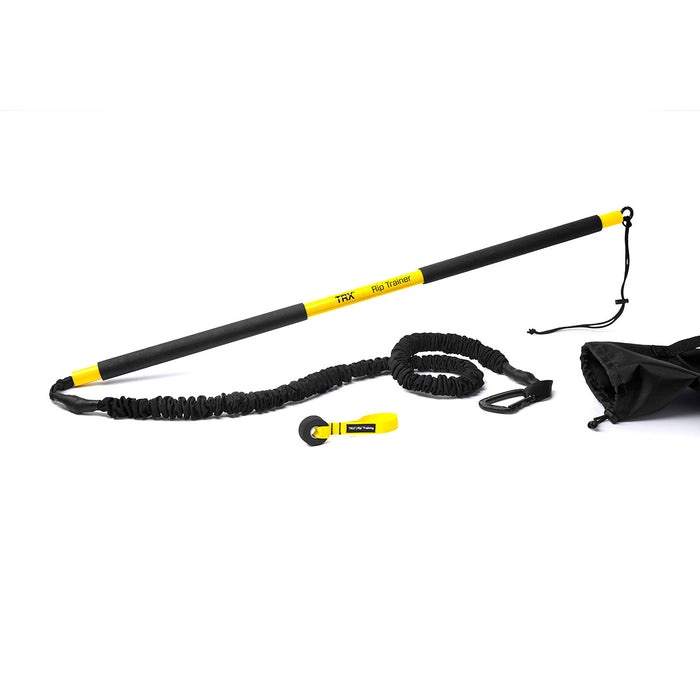
TRX Rip Trainer
Core strength like never before. The TRX Rip Trainer™ is an innovative weighted bar and resistance bungee duo for your home gym that frees you to move in every direction to work the abs, obliques, backs, and hips while building up your speed, agility, and balance. Core Powerhouse Athletes and fitness enthusiasts use the TRX Rip Trainer to unlock the next level of rotational strength. Increase speed and control for golf, lacrosse, baseball, racquet sports and more. Unmatched Strength, Unbeatable Grip Built to last with a steel core and durable rubber handles. Its ergonomic, no-slip grip empowers you to move in any direction for a full body challenge. Power Packed On The Go Train without limits: the Rip Trainer is quick to set up and easy to stow. Compact, lightweight kit fits in a backpack or carry-on for ultimate portability. Resistance On Your Terms Control intensity by adjusting your distance from the anchor point or by switching bungees. Comes with medium bungee; Lite to XX-Heavy cords sold separately. Anchor With Ease Jump straight into your workout with a stay-put, industrial strength carabiner. Find a door, tree or pole, clip in, and get moving. Comes with everything you need to work out anywhere-at home or outdoors. Rip Trainer weighted bar + bungee resistance duo trains your abs, obliques, hips, and core plus allover rotational strength and stability Bungee resistance builds serious strength Stay-put industrial-strength carabiner - Safety strap for security Durable, grippy rubber handles Two-piece weighted bar stows easily Comes with Medium bungee resistance Bungee resistance available in Lite, Heavy, X-Heavy, and XX-Heavy
Brand: TRX
Category: Sporting Goods > Fitness & General Exercise Equipment > Suspension Trainers > Suspension Handles & Straps